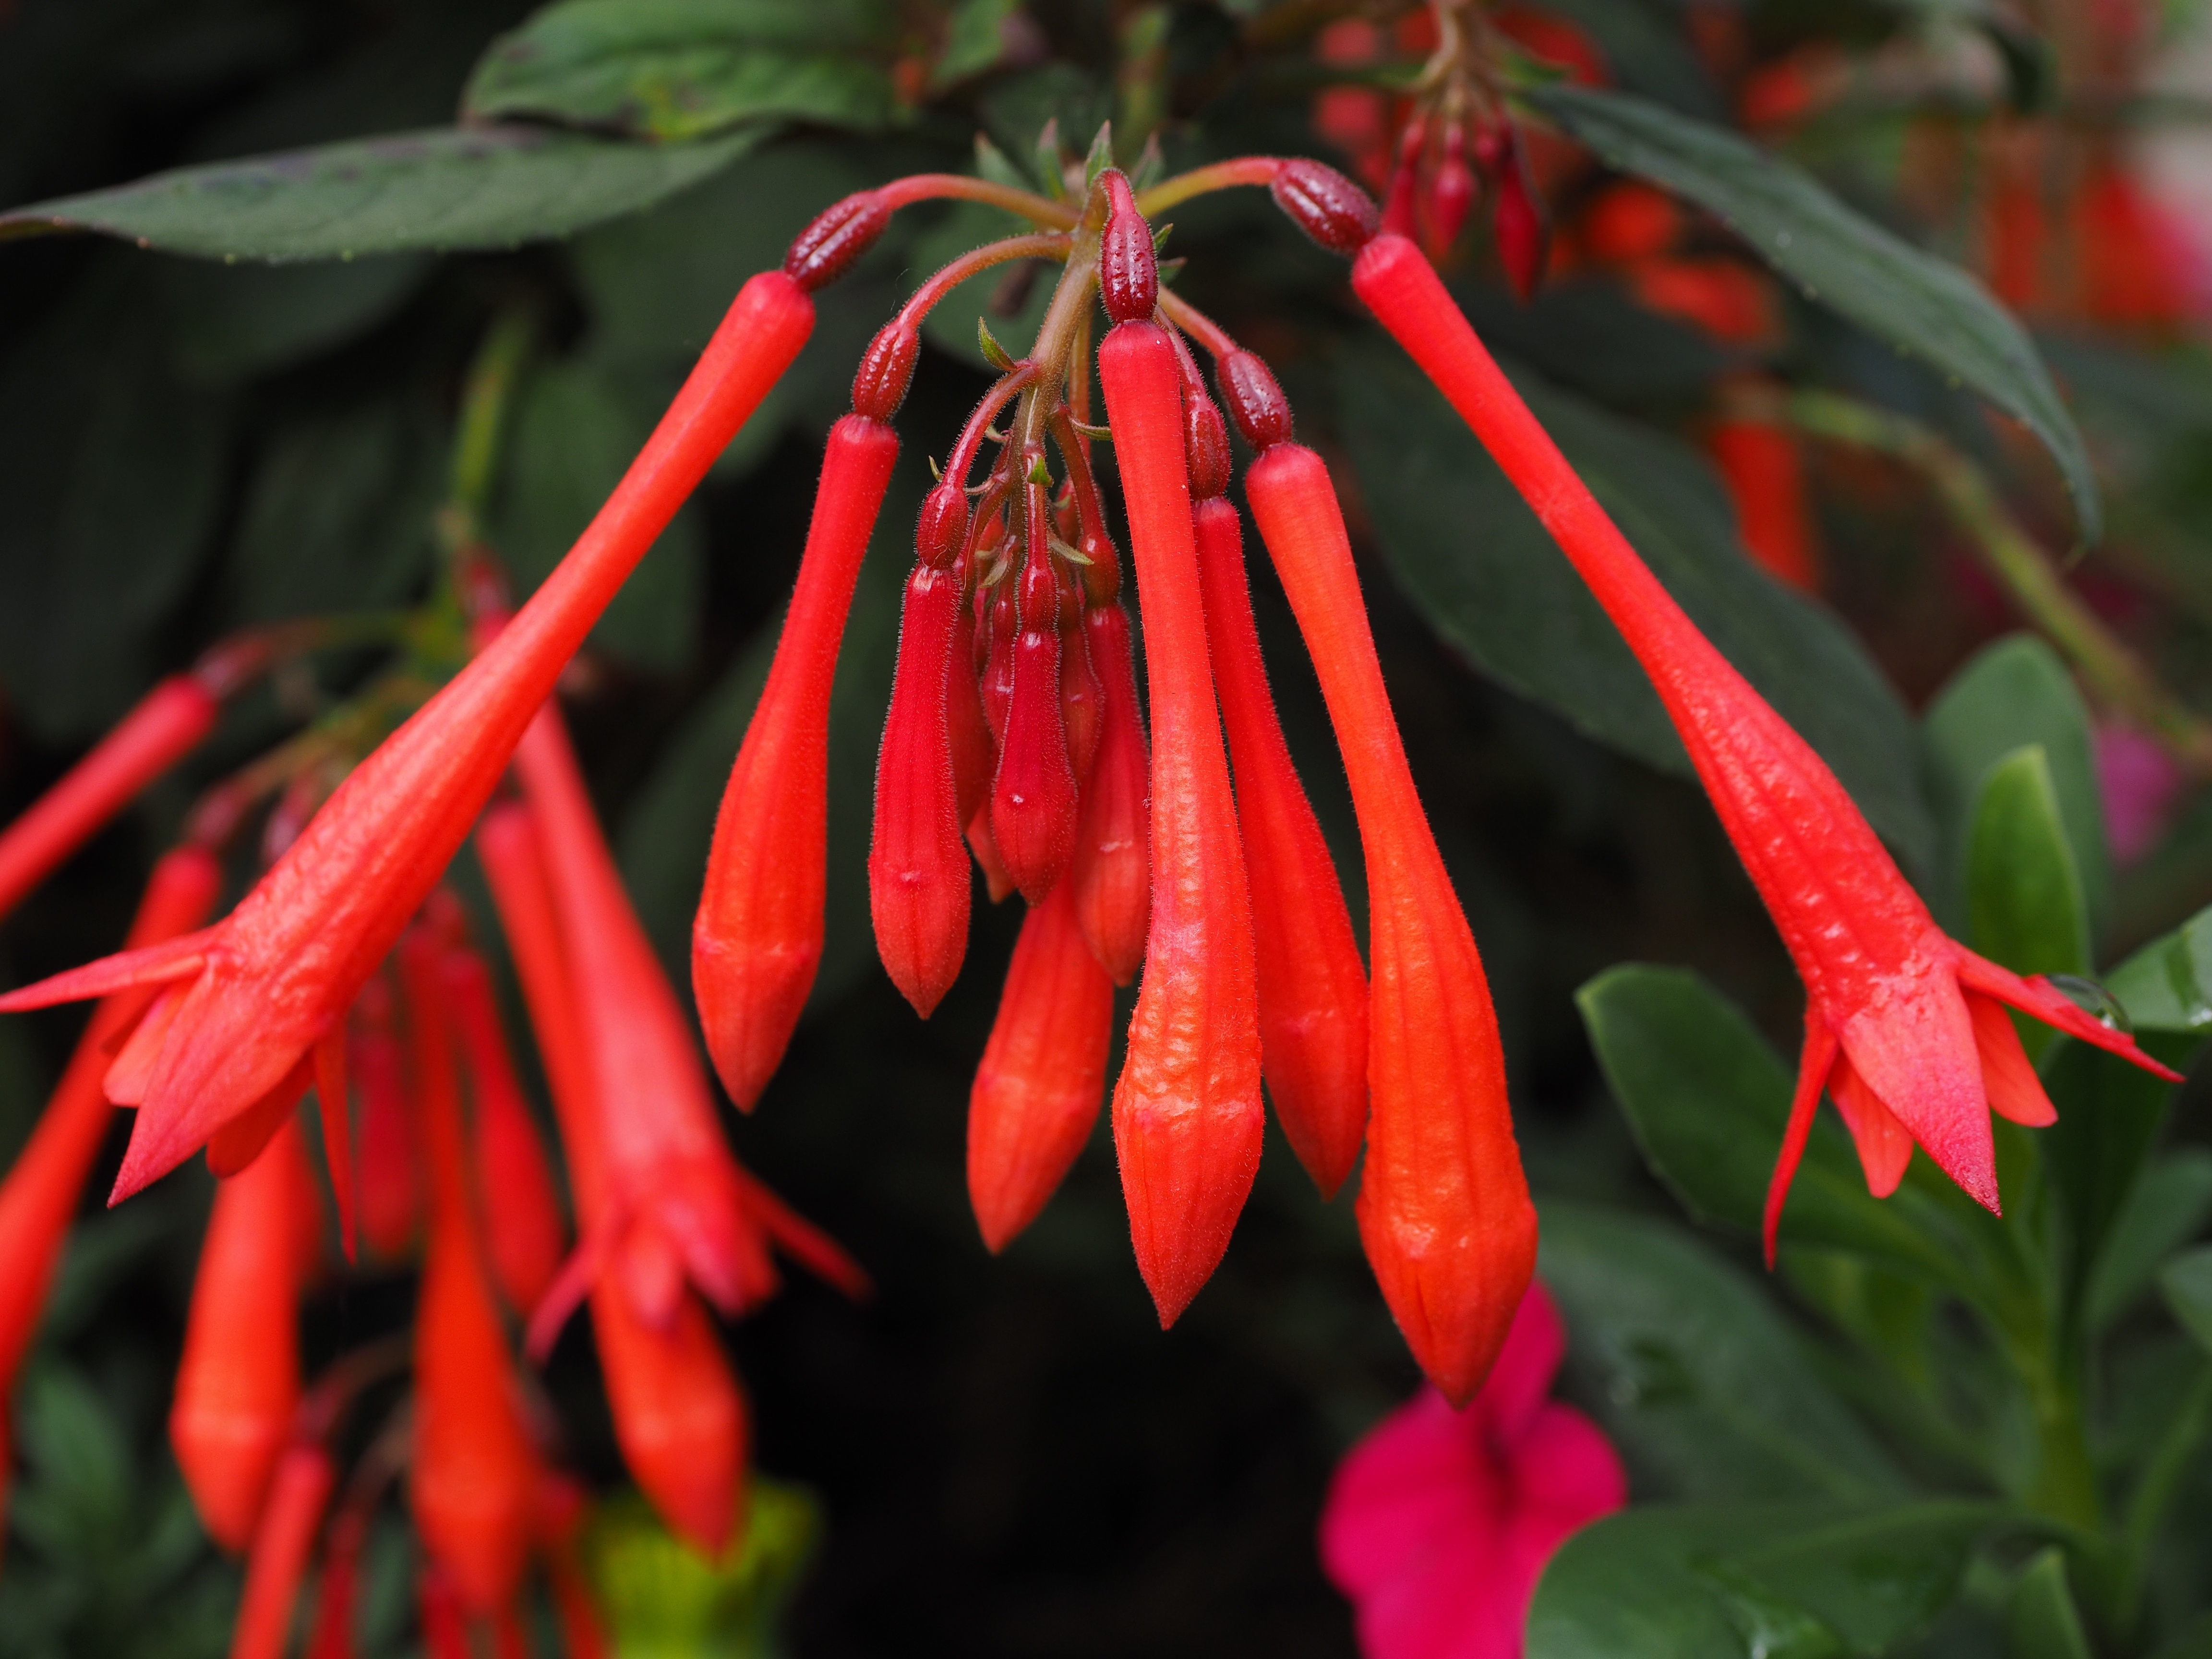
plant, flower, red, botany, flora, flowers, long, shrub, fuchsia, macro photography, flowering plant, evening primrose greenhouse, oblong, trichterf rmig, onagraceae, tubular, land plant, fuchsia triphylla, coral fuchsia